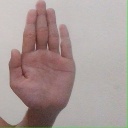
अक्षर: ध